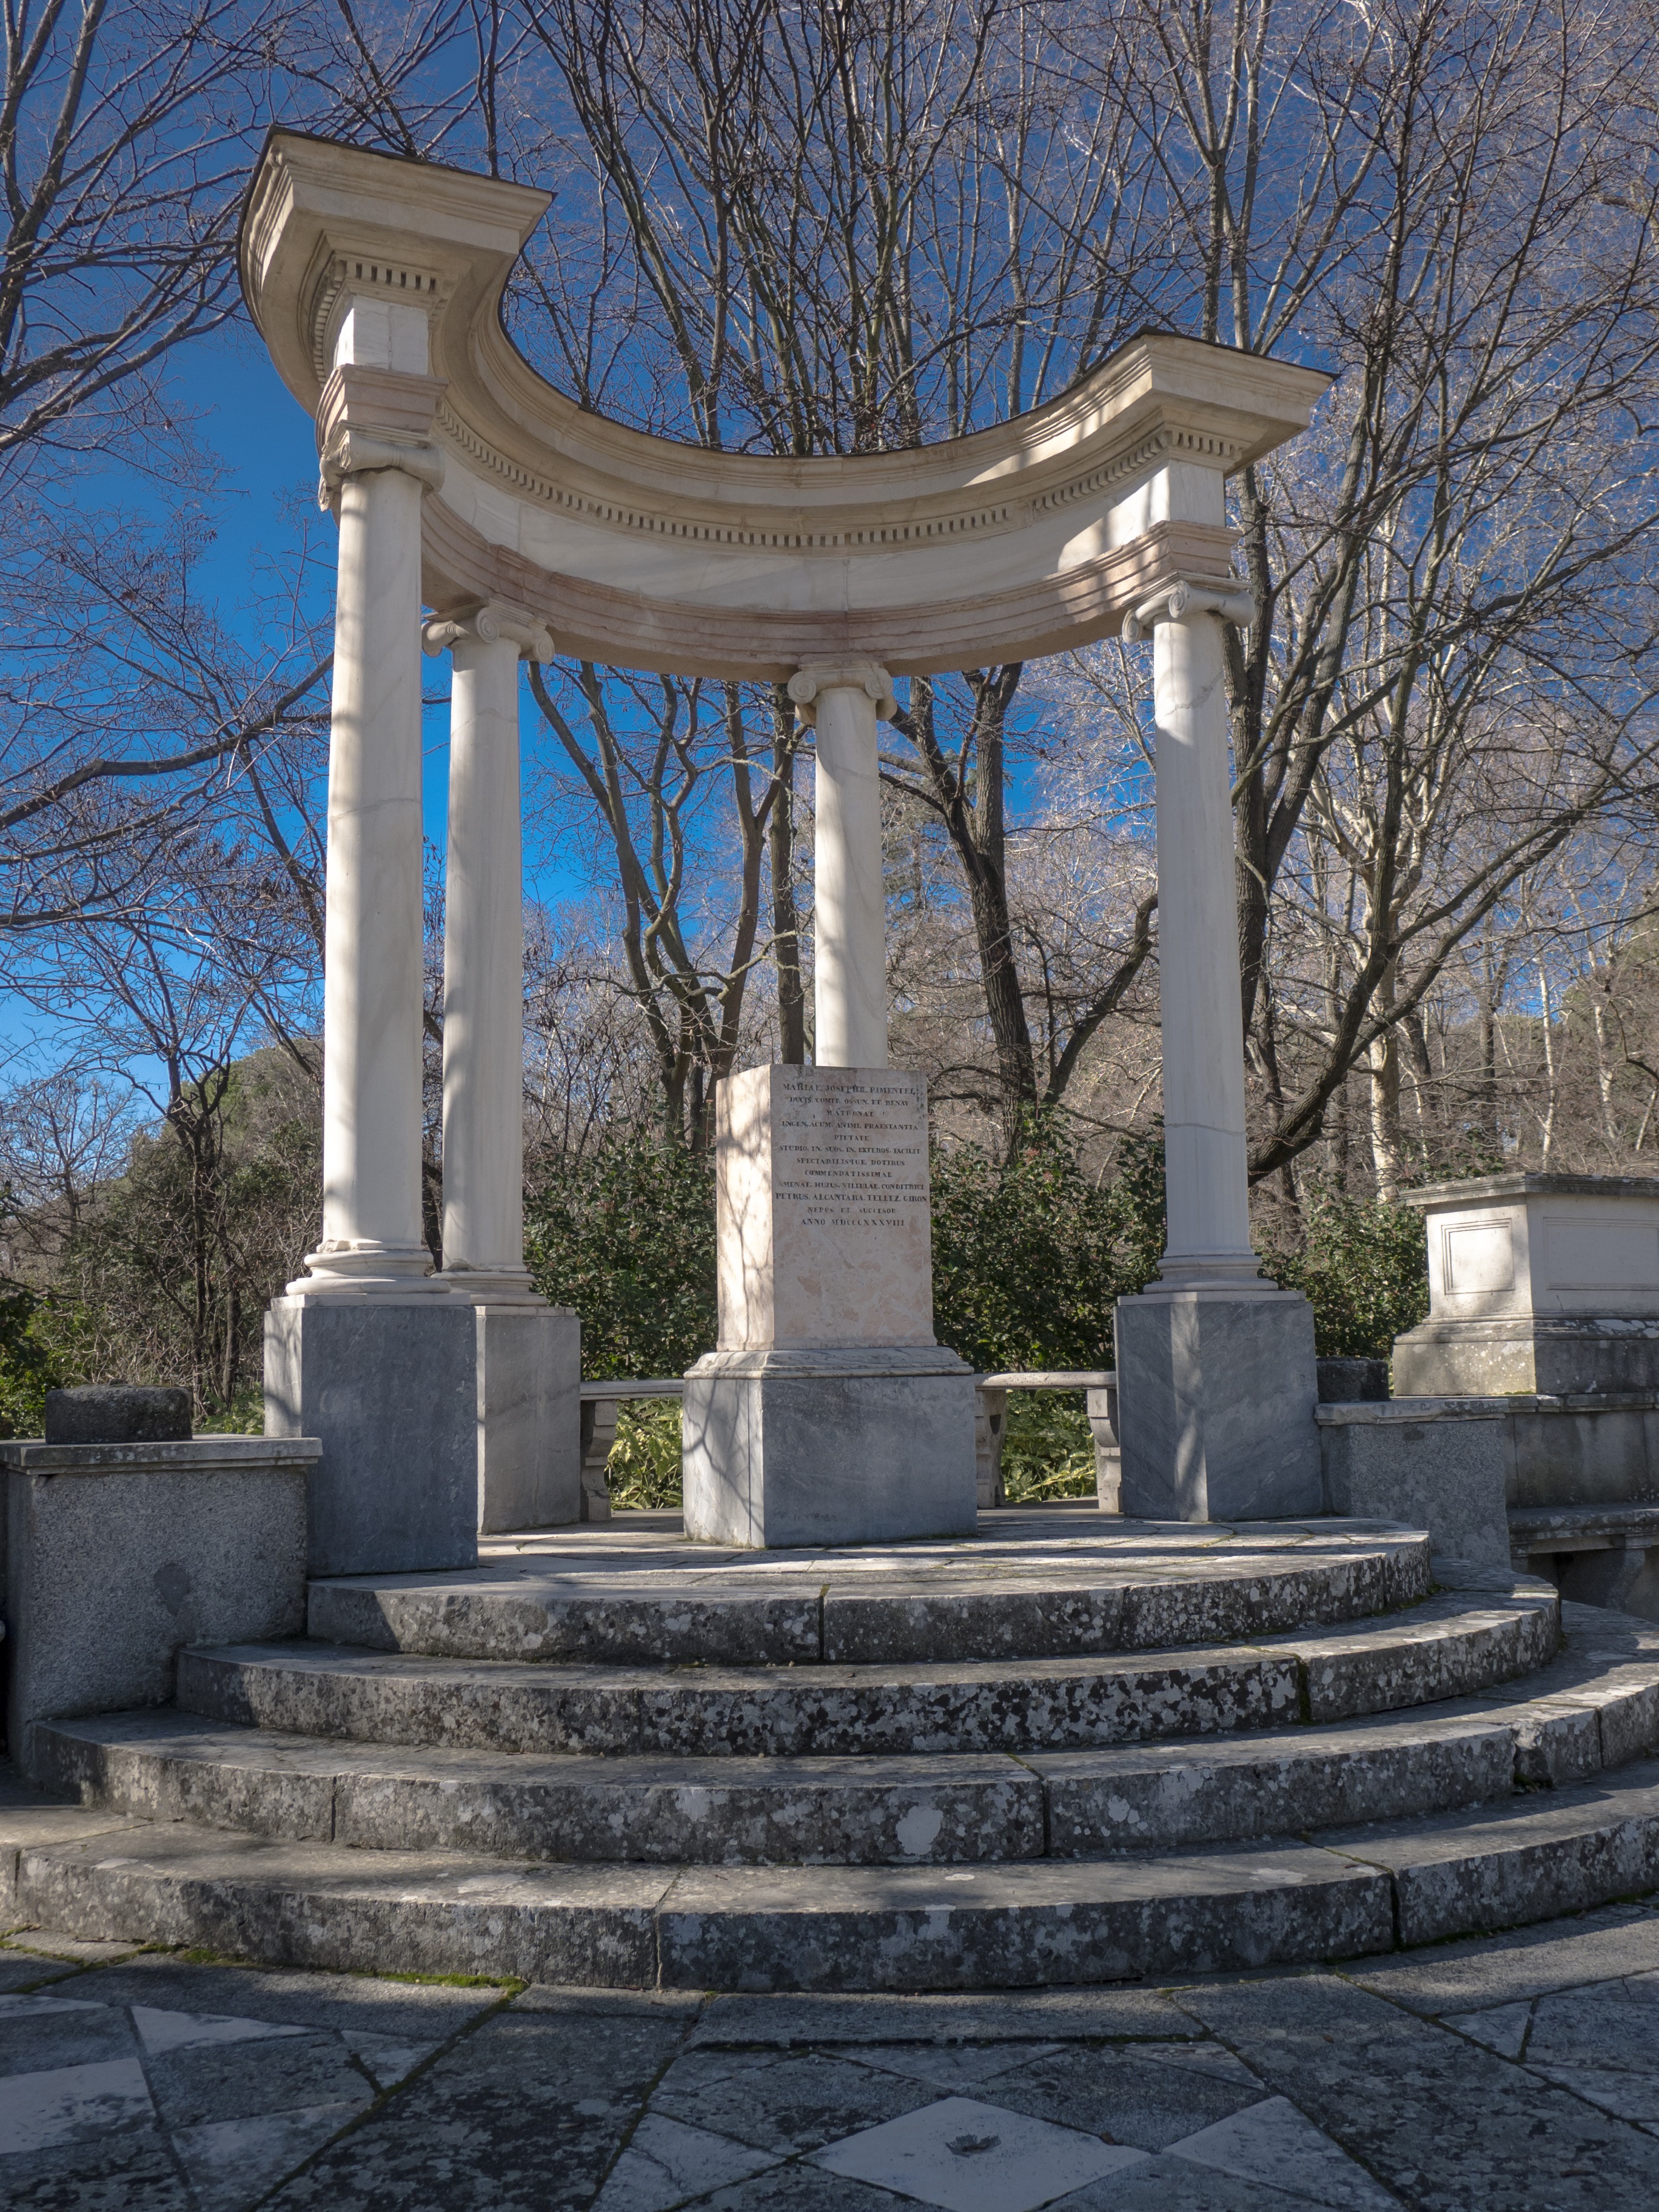
landscape, tree, structure, monument, pine, arch, green, column, tower, autumn, park, artistic, landmark, italy, garden, tourism, leaves, sculpture, memorial, spain, branches, madrid, landscapes, shrine, monuments, baco, caprice, ancient history, aranjuez, templete